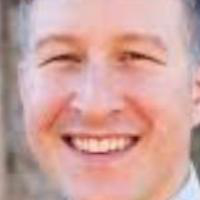
Age group: age 31-40